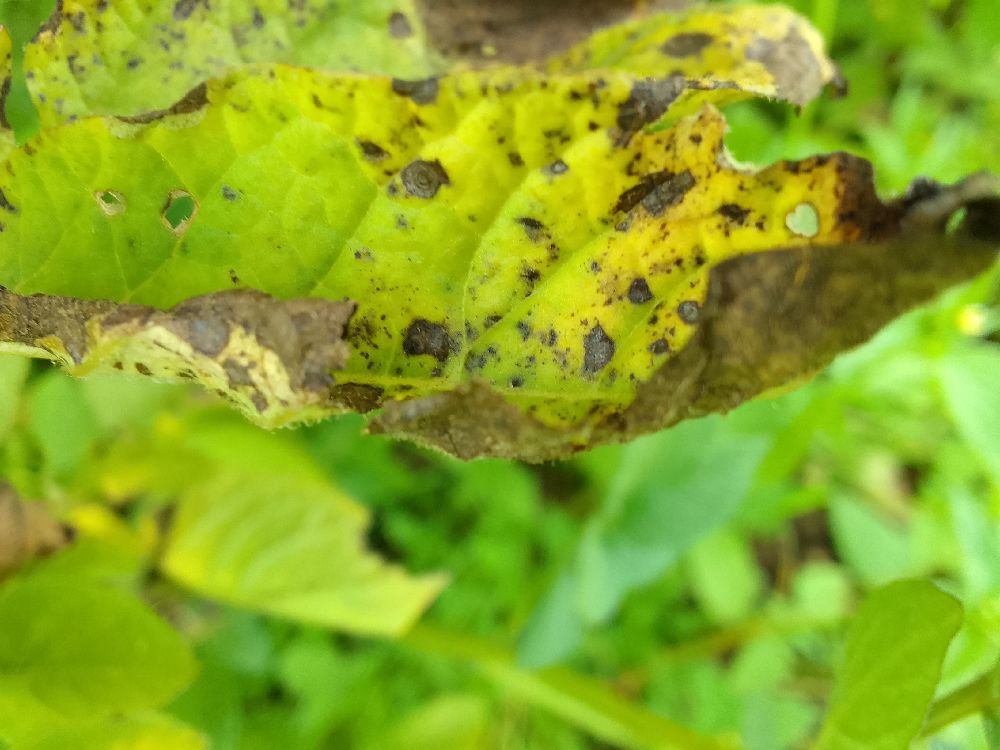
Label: Early blight